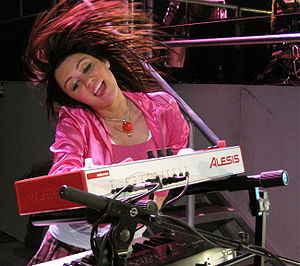
Miley Cyrus / Liv og karriere / 2006–08: Gennembrud med Hannah Montana og Breakout
Cyrus spiller til en koncert i 2008.
Miley Ray Cyrus er en amerikansk skuespiller og sanger. Hun er datter af countrysangeren Billy Ray Cyrus. Hun debuterede i tre episoder af serien Doc, før hun fik en mindre rolle i filmen Big Fish i 2003. I 2006 blev hun et "teen idol" i forbindelse med succesen Hannah Montana, et tidligere Disney Channel sitcom hvor hun portrætterede rollen som Miley Stewart og Hannah Montana. Cyrus indspillede senere adskillige sange til soundtracket til den første sæson. Hun var også med i filmen the last song med Liam Hemsworth fra 2010 og Lol fra 2012 og So undercover fra 2012. Senere underskrev hun kontrakt med Hollywood Records og udgav det fælles album Hannah Montana 2: Meet Miley Cyrus. Albummet fungerede både som soundtrack og Cyrus' debutalbum, og endte med at sælge over tre millioner eksemplarer i USA alene. Albummet affødte også Top hittet "See You Again", og den mindre succesfulde "Start All Over". For at fremme albummet indledte Cyrus Best of Both Worlds Tour, som senere blev tilpasset i 2008-filmen Hannah Montana & Miley Cyrus: Best of Both Worlds Concert. Cyrus udgav hendes første soloalbum, Breakout, i 2008.